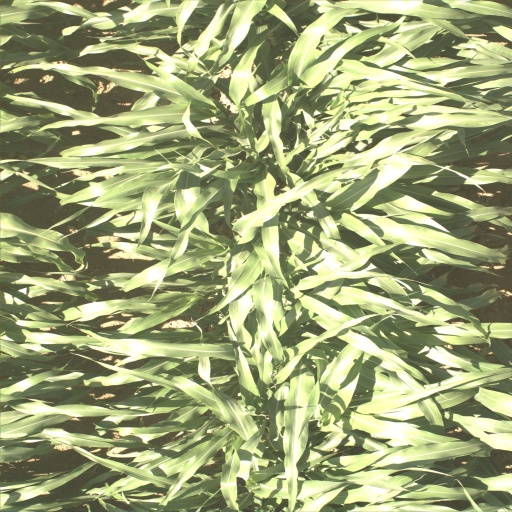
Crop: sorghum